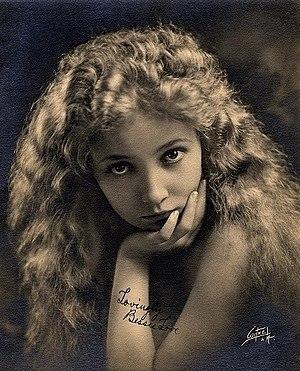
Bessie Love, née Juanita Horton, est une actrice américaine apparaissant sur les écrans de la période du cinéma muet et du parlant. Nommée pour l'Oscar de la meilleure actrice en 1929, elle fera une seconde carrière dans les Studios et sur les planches des théâtres anglais.